Little Red Wagon

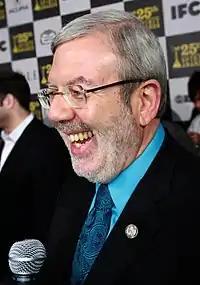
Film critic Leonard Maltin praised Chandler Canterbury for his "winning, and completely convincing" depiction of Zach Bonner.

"The Christian Post"s Emma Koonse called the film the "heartwarming true story of one little boy's dream to end the suffering of those without homes". Giving "Little Red Wagon" three stars, Steve Salles wrote in the "Standard-Examiner" that the story was "inspiring and humbling". Columbia College Chicago adjunct professor Brian Costello wrote for Common Sense Media that "for a 'movie with a message', this is among the best to come out in recent years, and should inspire discussion -- and perhaps action -- amongst families about the issues they care about the most".